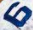
Number: 6